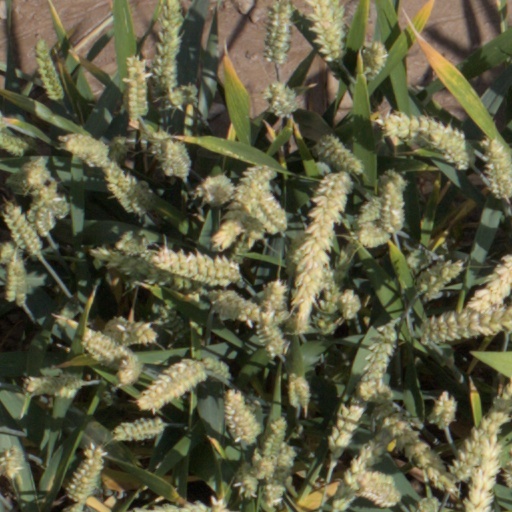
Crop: wheat